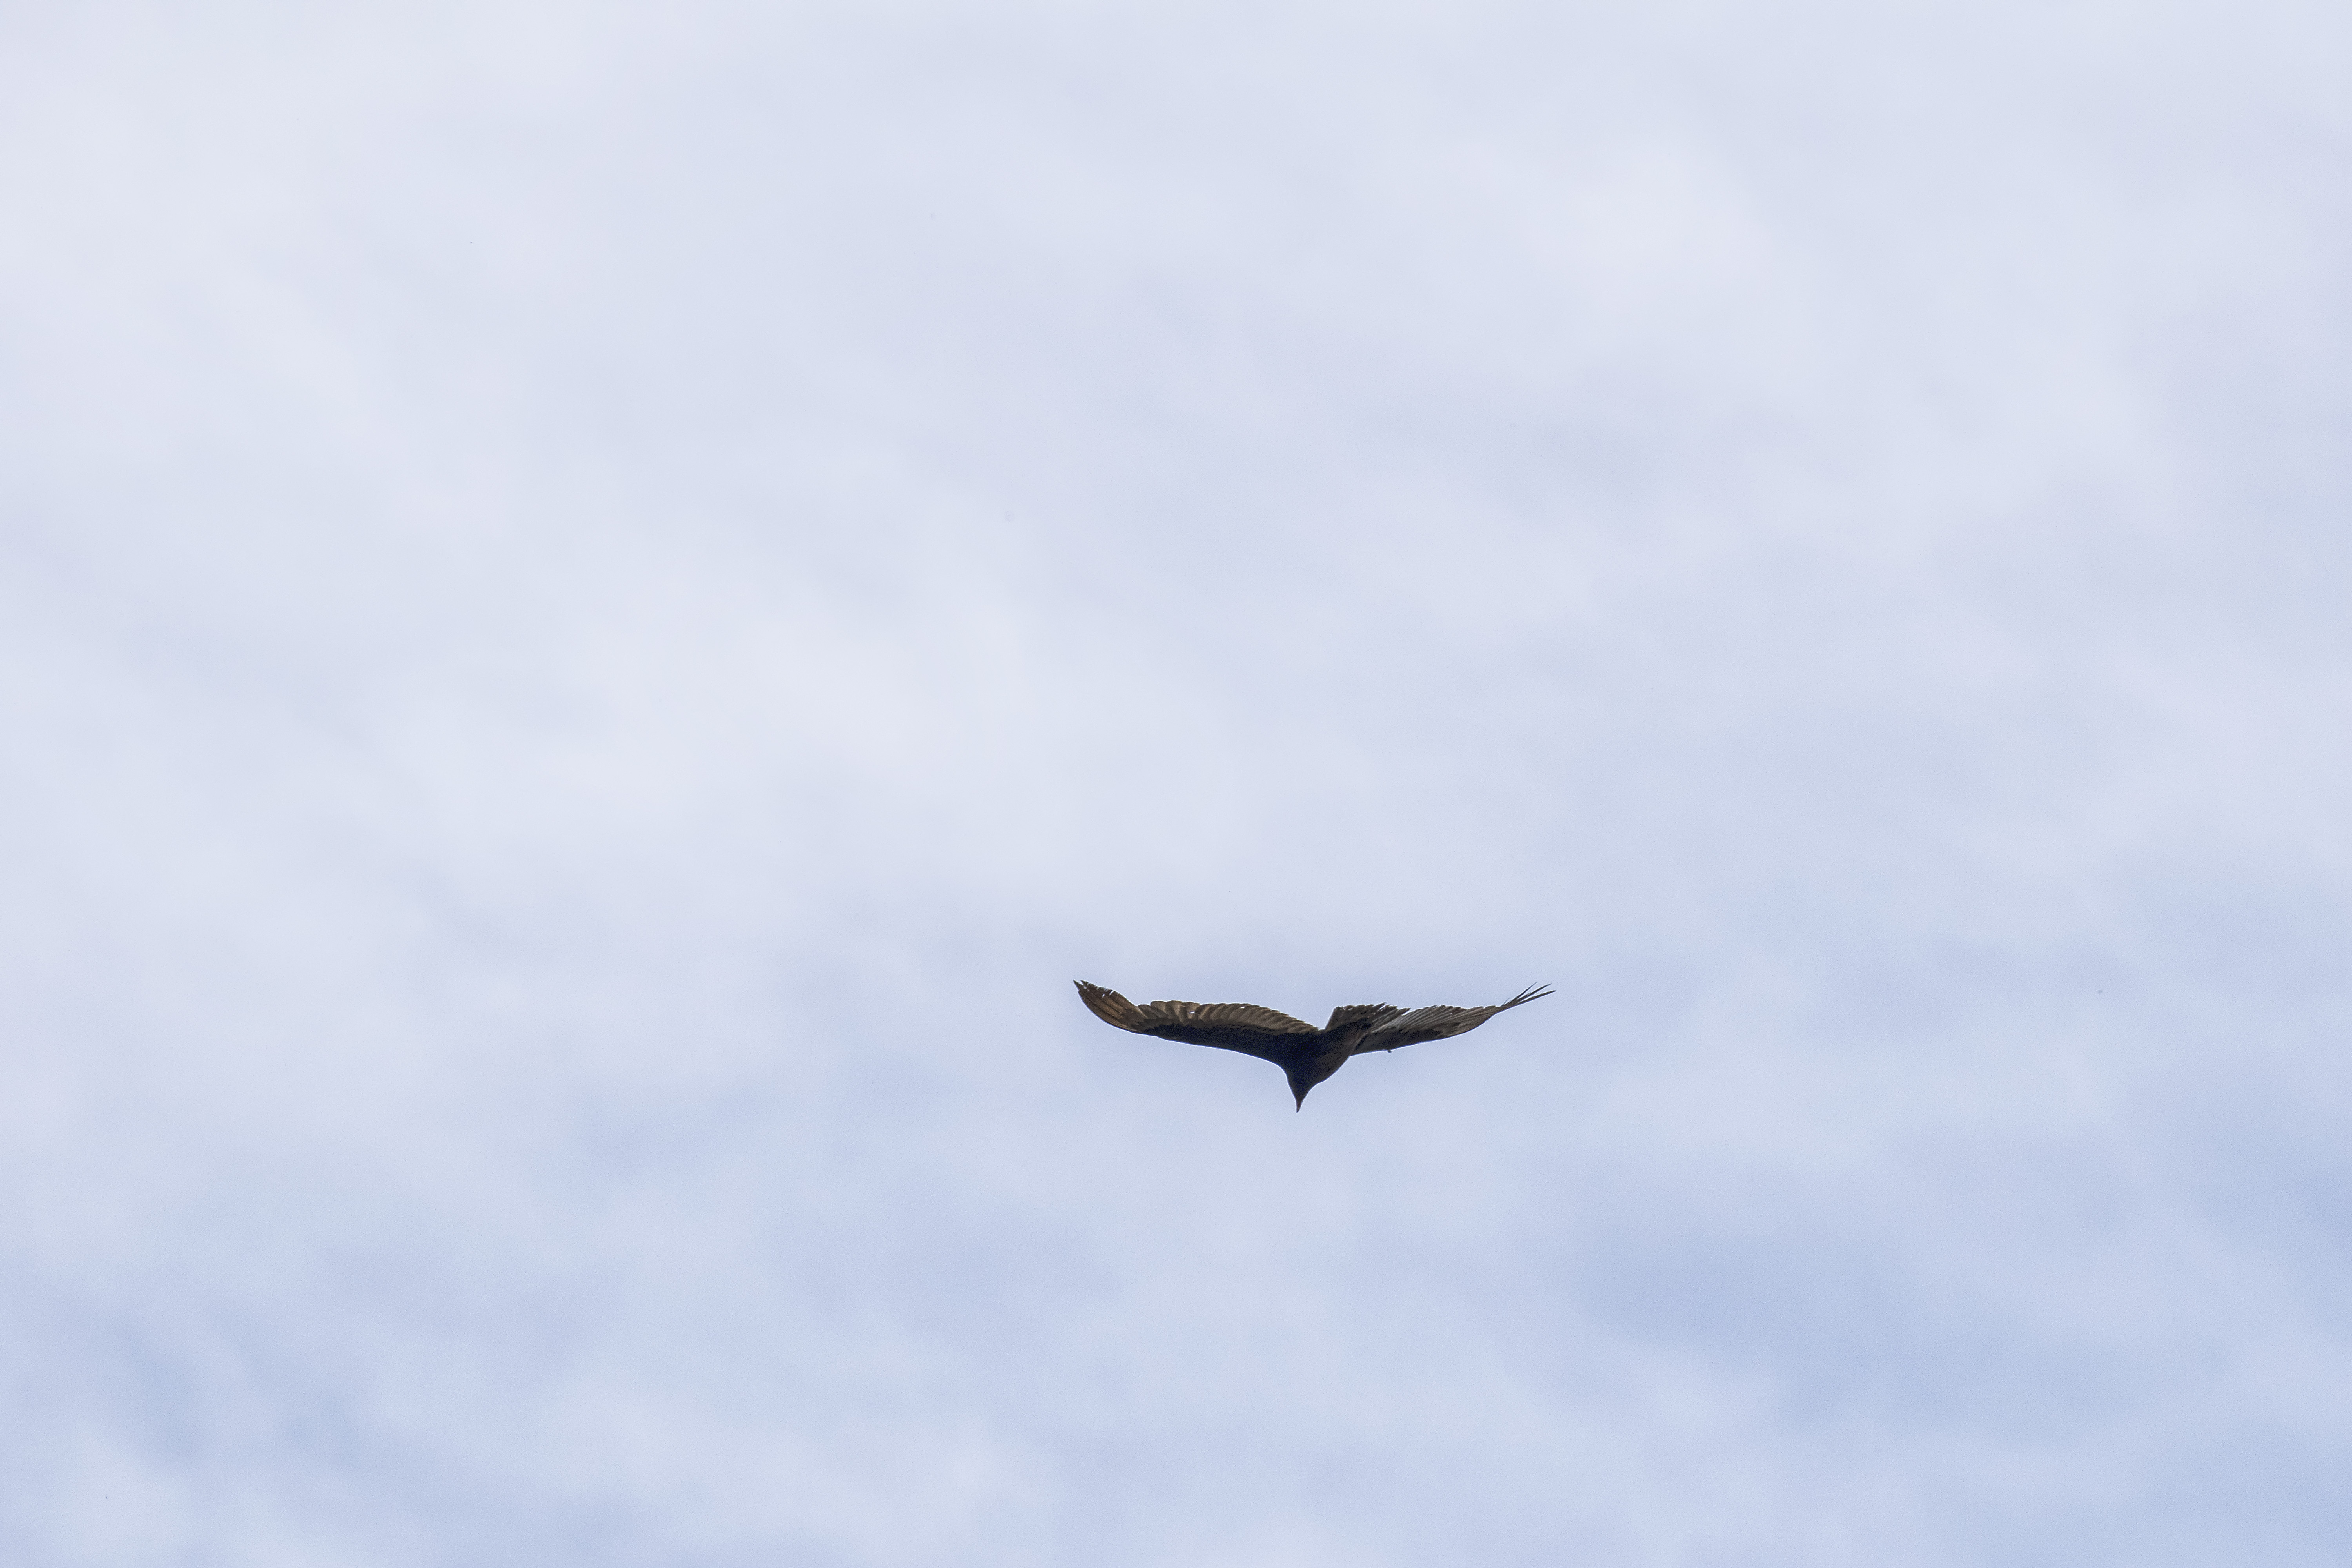
bird, wing, sky, seabird, flight, eagle, bird of prey, canada, turkey, a, vertebrate, rouge, tte, quebec, vulture, condor, sherbrooke, oiseau, urubu, atmosphere of earth, perching bird